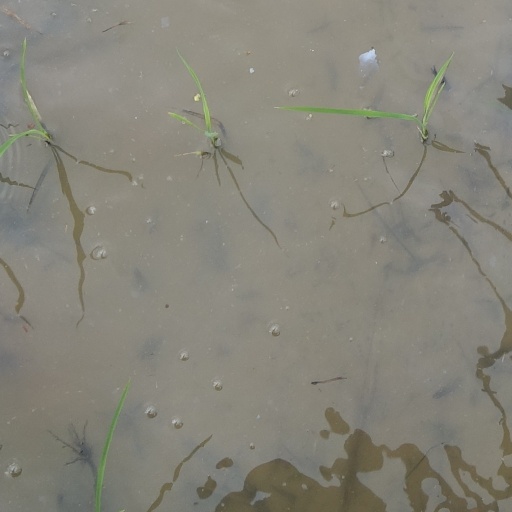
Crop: rice